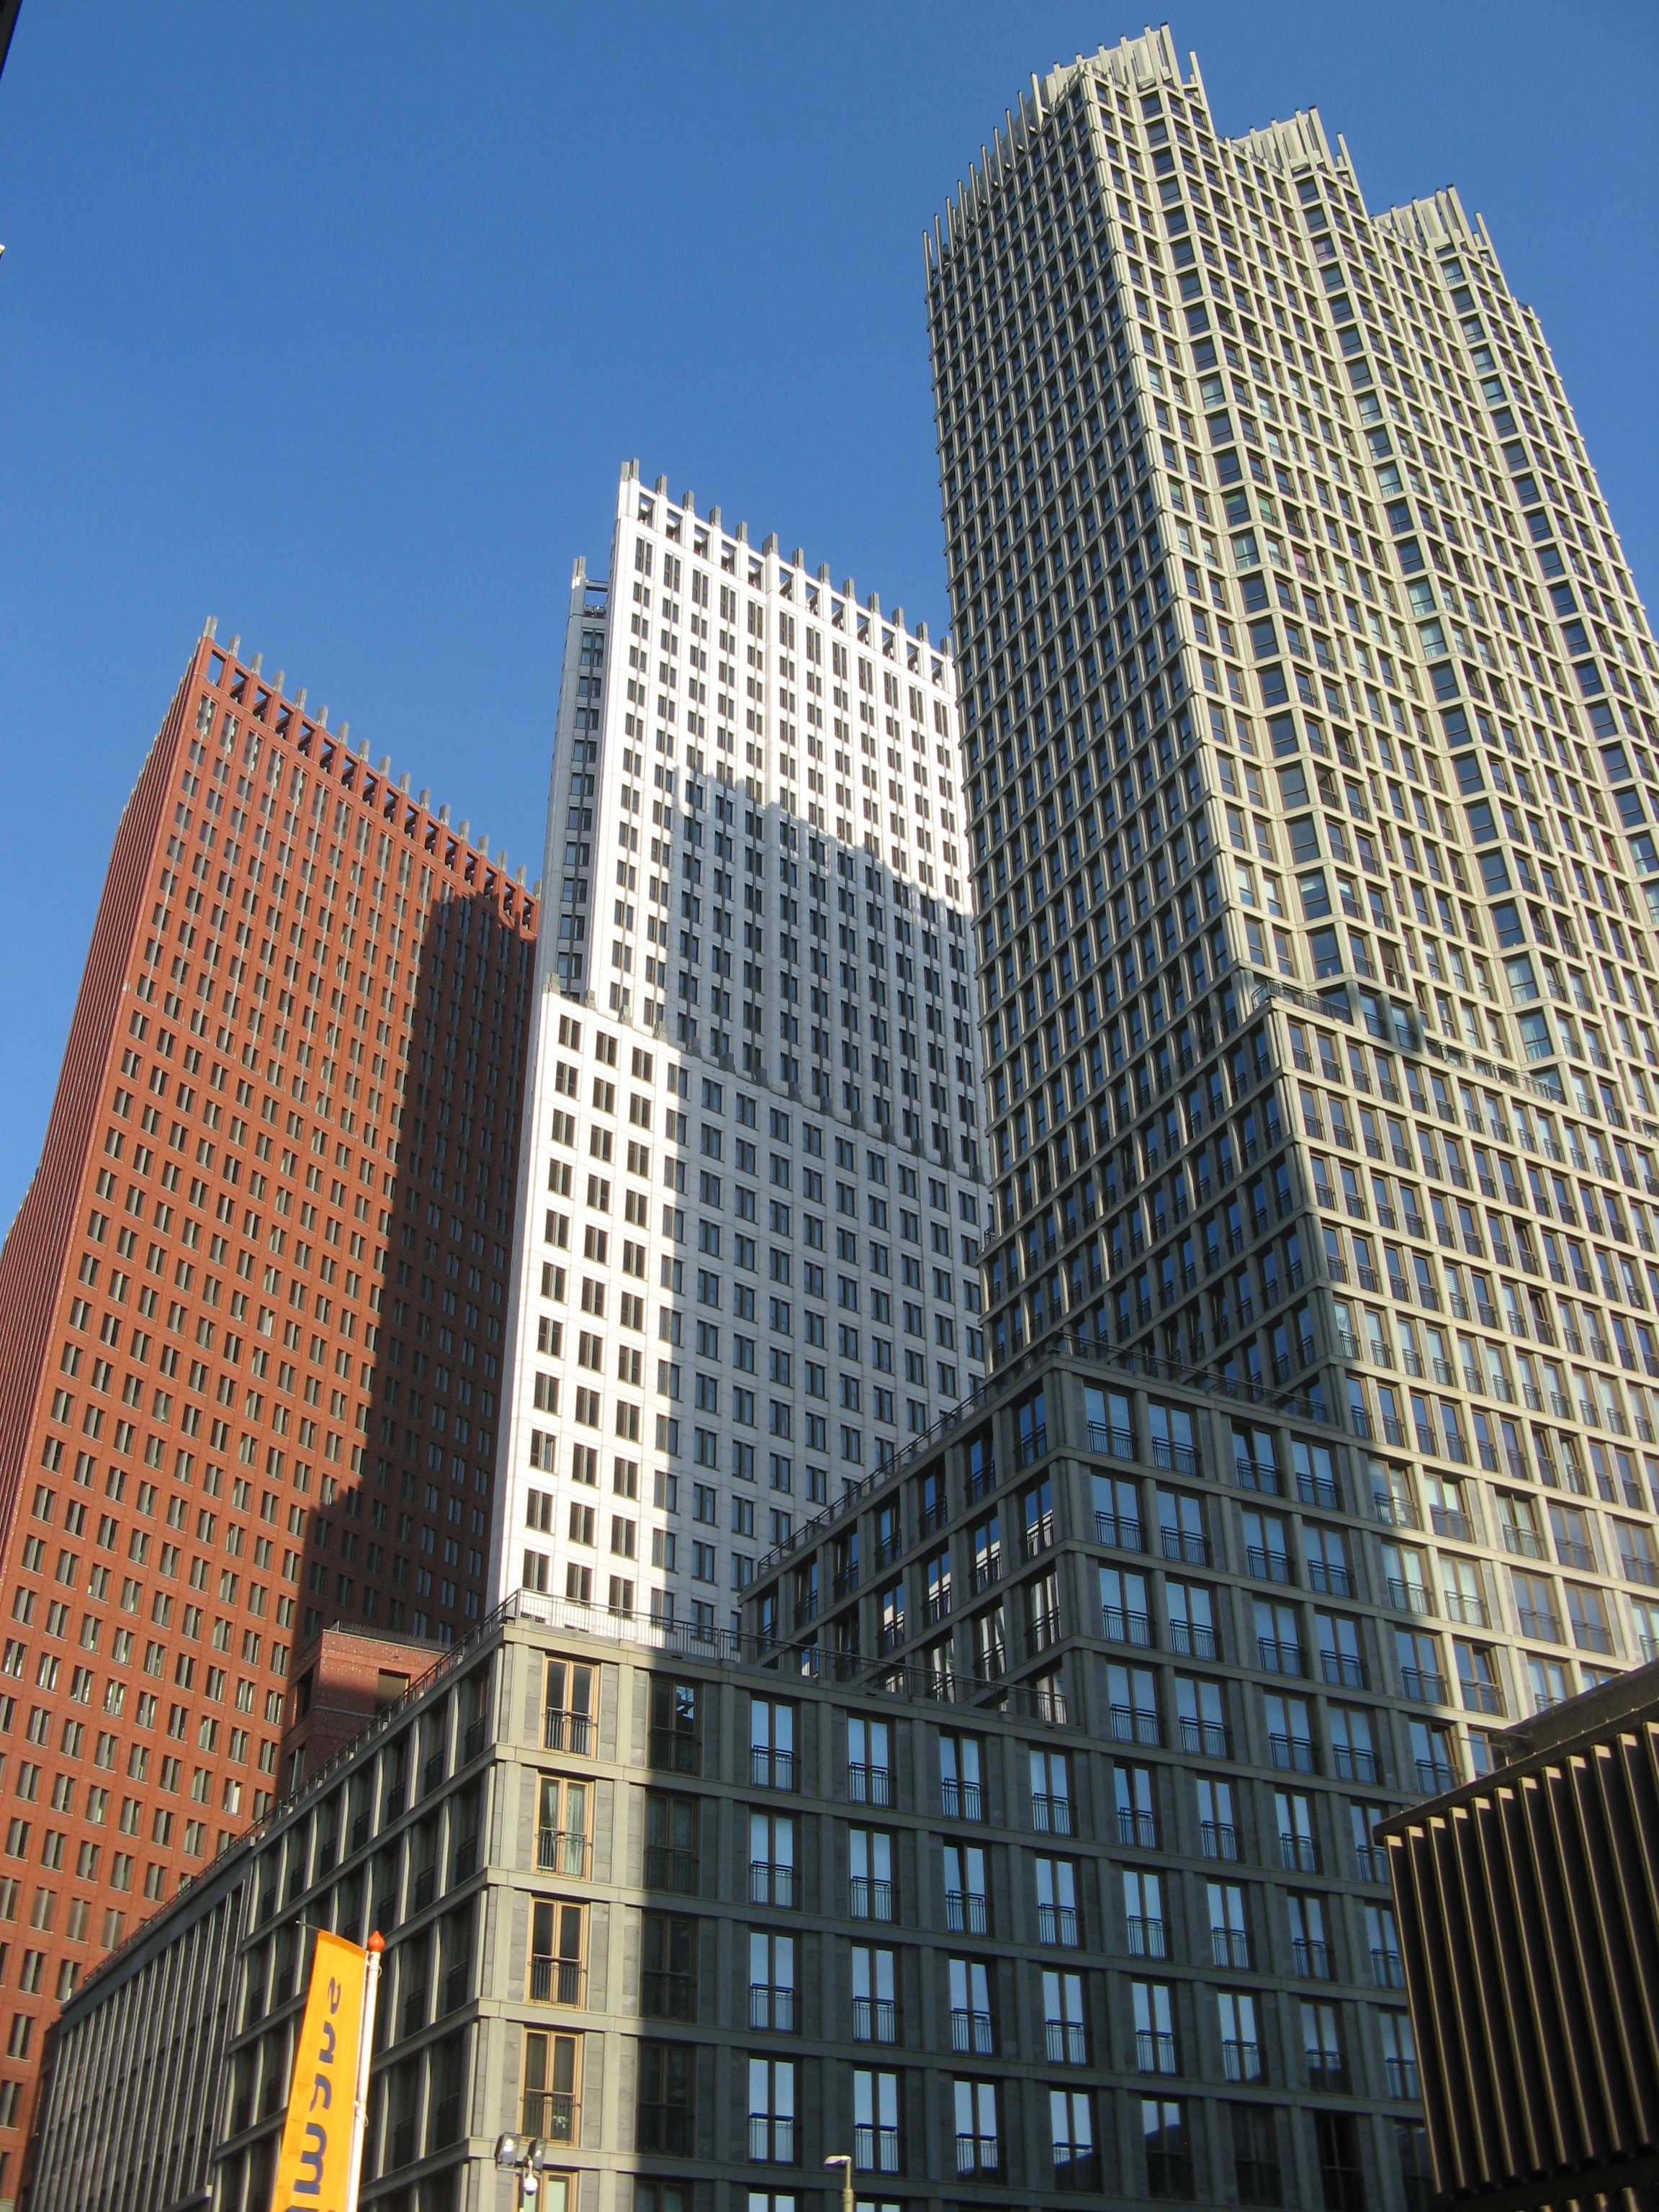
architecture, skyline, building, city, skyscraper, cityscape, downtown, tower, landmark, facade, tower block, skyscrapers, metropolis, condominium, neighbourhood, the hague, urban area, residential area, human settlement, metropolitan area